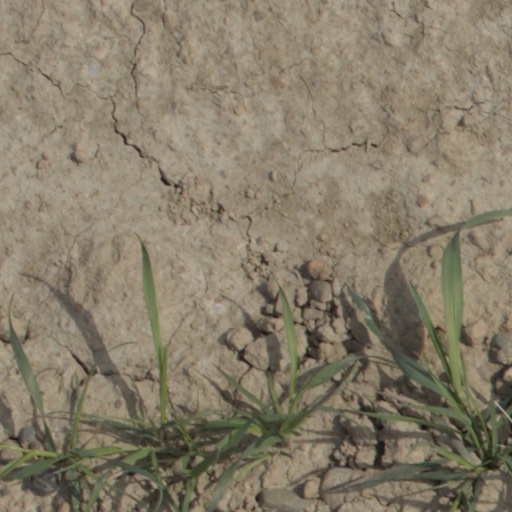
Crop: wheat